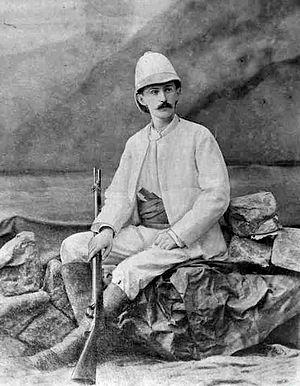
Étienne de Szolc-Rogoziński, né le 14 avril 1861 à Kalisz et mort le 1ᵉʳ décembre 1896 dans le 1er arrondissement de Paris, est un explorateur polonais.